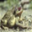
Label: frog